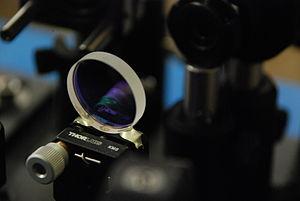
Miroir dichroïque utilisé en 2014 au JQI, Université du Maryland.
Un miroir semi-réfléchissant est un type de miroir dont la particularité est de ne réfléchir qu'une partie de la lumière qu'il reçoit, et de laisser passer l'autre partie. En d'autres termes, il sépare un rayon incident en deux flux lumineux, l'un réfléchi, l'autre réfracté.